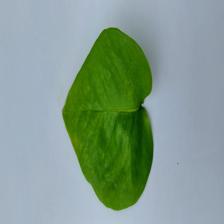
Label: Healthy